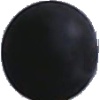
Label: Grape Blue 1